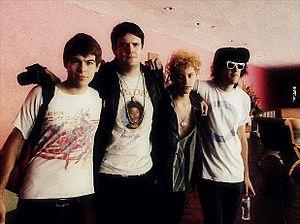
Klaxons est un groupe de rock indépendant britannique, originaire de Londres, en Angleterre. Il est formé en 2005 et est promoteur de la mouvance new rave. Après avoir sorti quelques singles et EP sur des labels indépendants et trouvé le succès avec leurs singles Magick et Golden Skans, ils sortent leur premier album Myths of the Near Future début 2007. L'album remporte le prestigieux Mercury Music Prize. Après avoir très largement tourné à travers le monde, le groupe commence à travailler sur leur deuxième album à l'été 2007.